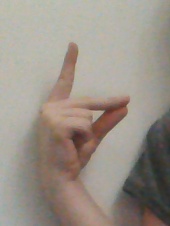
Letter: ta